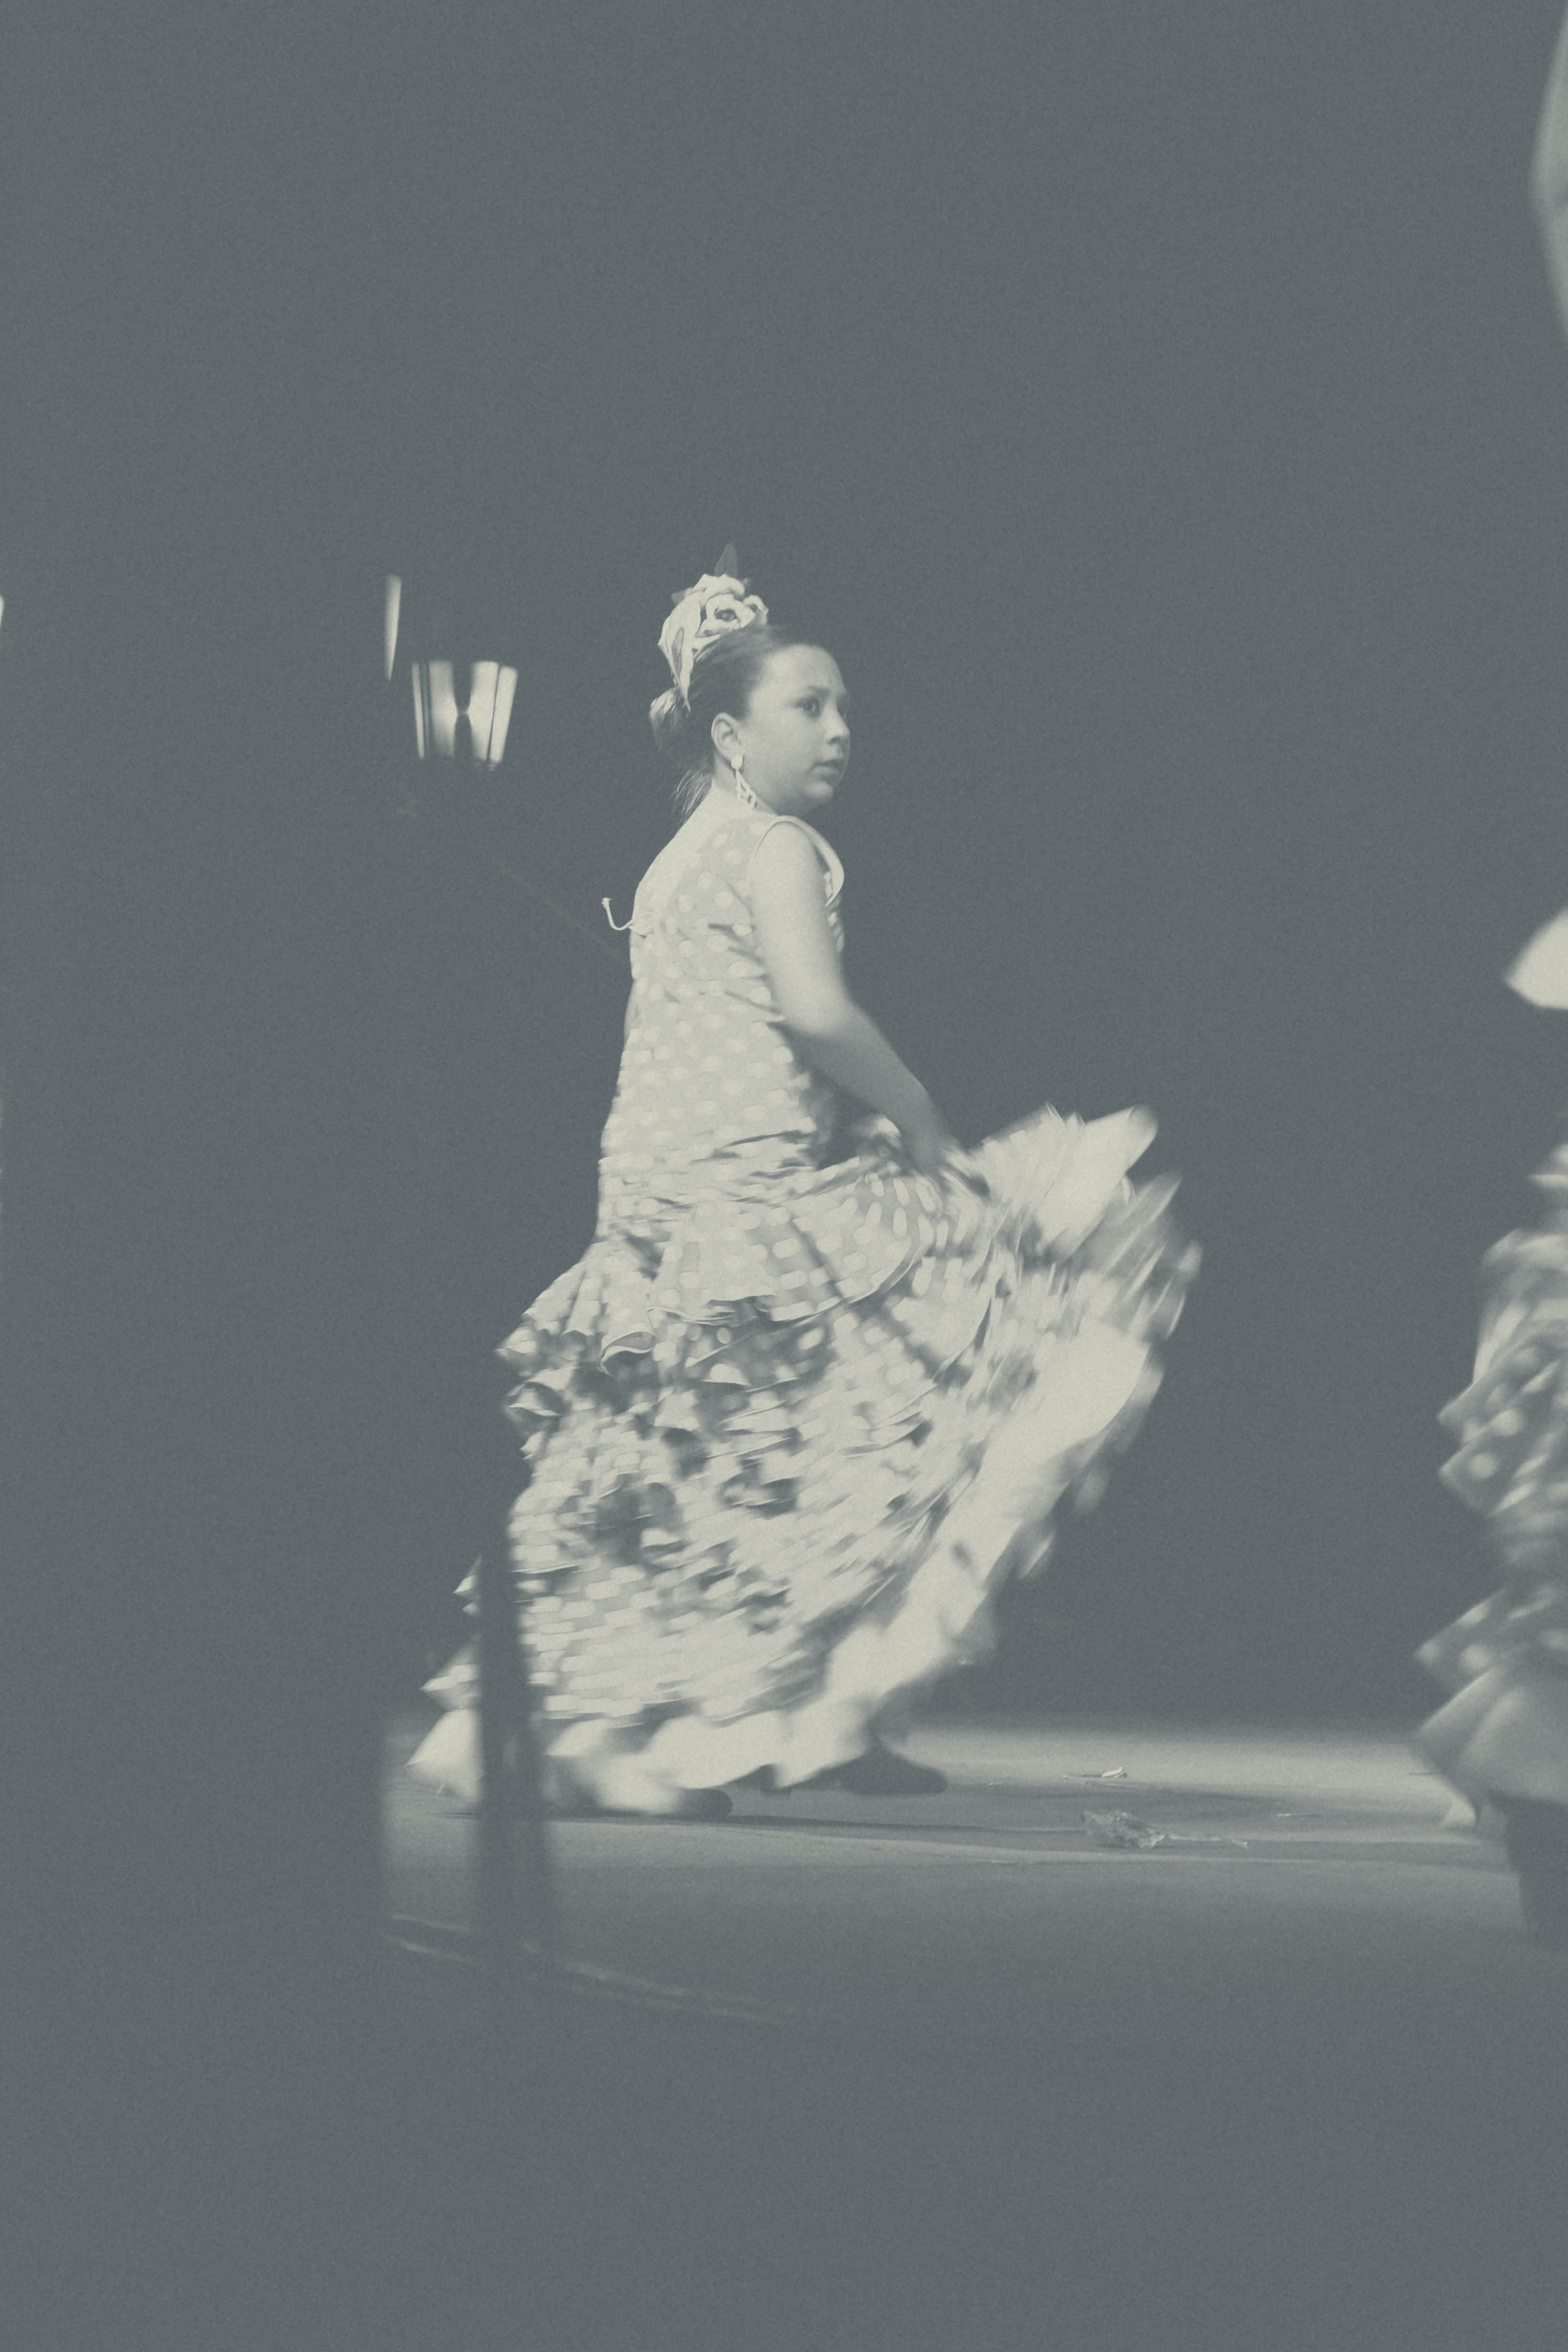
snow, black and white, white, street, photography, urban, monochrome, bride, bw, blackwhite, dress, sketch, photograph, andalusia, flamenco, cordoba, blackadnwhite, monochrome photography